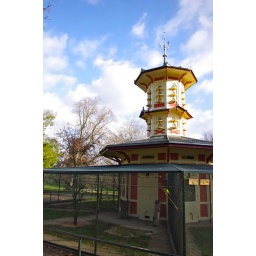
Blue sky over blue birds